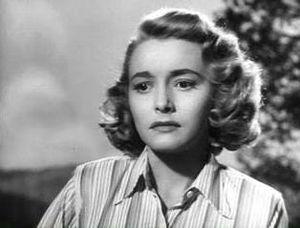
Le Rebelle est un film dramatique américain réalisé par King Vidor, sorti en 1949.